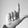
ASL letter: L